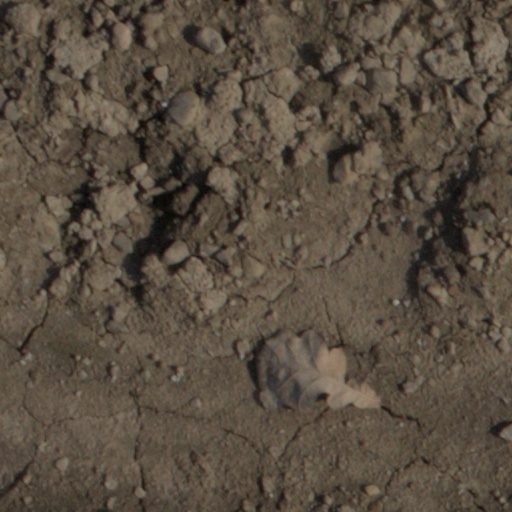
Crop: wheat